Dendropsophus branneri

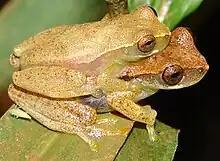
"Dendropsophus branneri" in amplexus

The "D. branneri" breeding season lasts from May to September, with the highest reproductive activity concentrated during the rainy season. During the breeding season, "D. branneri" aggregate and lay eggs on the water surface. "D. branneri" are known to have a uniquely long breeding season compared to other frogs. Unlike most frog species that can only utilize temporary ponds for breeding, "D. branneri" is able to breed in both temporary and permanent pools. This allows "D. branneri" to inhabit a comparatively wide variety of habitats including savanna, shrubland, lowland grassland, freshwater marshes, and human-impacted areas such as pastureland.